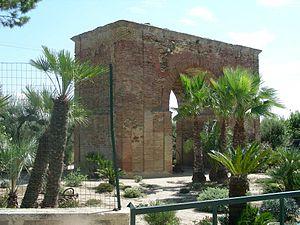
Cet article recense les arcs de triomphe romains, dont la fonction a bien été identifiée.